NAPA Auto Parts

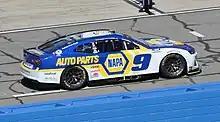
Chase Elliott's No. 9 NAPA Auto Parts Chevrolet at Auto Club Speedway in 2022

NAPA has sponsored auto racing drivers and teams. It sponsored Kelly Moore and Moore Racing during the early 2000s. NAPA began sponsoring Michael Waltrip (initially via Dale Earnhardt, Inc. and later Bill Davis Racing) in 2001, and continued with Michael Waltrip Racing (MWR) in 2007. In 2010, NAPA sponsored MWR and Ryan Truex for the K&N Pro Series East. NAPA ended a three-year agreement with MWR to sponsor Martin Truex Jr.'s No. 56 Toyota Camry in the NASCAR Cup Series after one season, following a team orders scandal during the 2013 Federated Auto Parts 400.